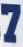
Number: 7